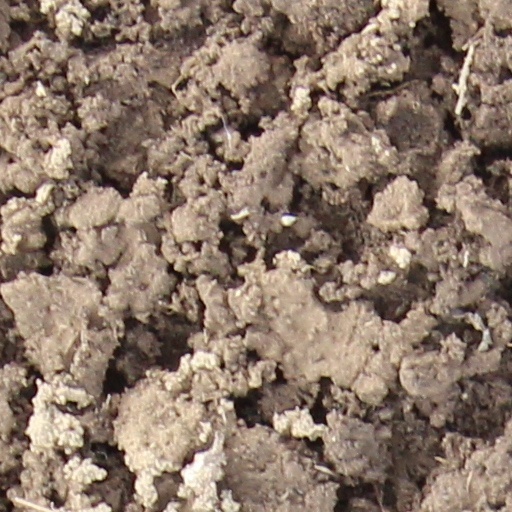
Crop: wheat